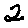
Label: 2